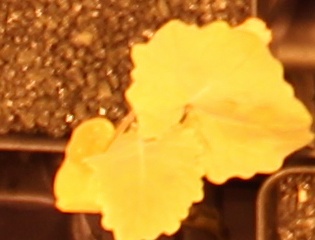
Label: Canola